John L. Helm

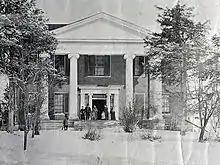
Helm Place, built by John L. Helm in 1832

The major political issue in Kentucky during Helm's legal training was the Old Court-New Court controversy. Reeling from the panic of 1819, Kentuckians had demanded debt relief. In response, the Kentucky General Assembly passed an act that granted debtors a grace period of two years in repaying their debts unless their creditors would accept payment in the devalued notes of the Bank of the Commonwealth. The Kentucky Court of Appeals struck down the law, claiming it was in violation of the Contract Clause of the U.S. Constitution. The angered legislature attempted to impeach the justices on the Court of Appeals, but lacked the necessary two-thirds majority. Instead, they abolished the Court of Appeals and replaced it with a new court, which was stocked with more sympathetic justices by pro-relief governor John Adair. Both courts claimed to be Kentucky's court of last resort.